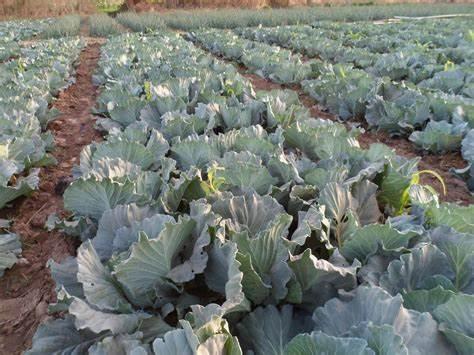
Kilimo cha viwandani katika shamba kubwa eneo la kiwanda, likiwa limekomaa vizuri tayari kwa ajili ya kuchakatwa na kusindikwa ilikwenda kuuzwa kwenye masoko mbalimbali.